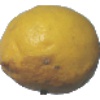
Label: lemon